Sringaravelan

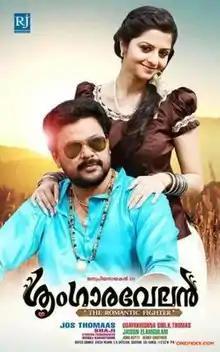

Sringaravelan is a 2013 Malayalam-language action comedy film directed by Jose Thomas and scripted by Udayakrishna-Siby K. Thomas. It stars Dileep and Vedhika (in her in Malayalam debut) with Lal, Kalabhavan Shajohn, Baburaj, Joy Mathew and Shammi Thilakan The film was released in Onam, and was a commercial success at the box office.